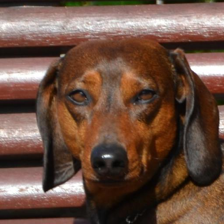
Label: animals